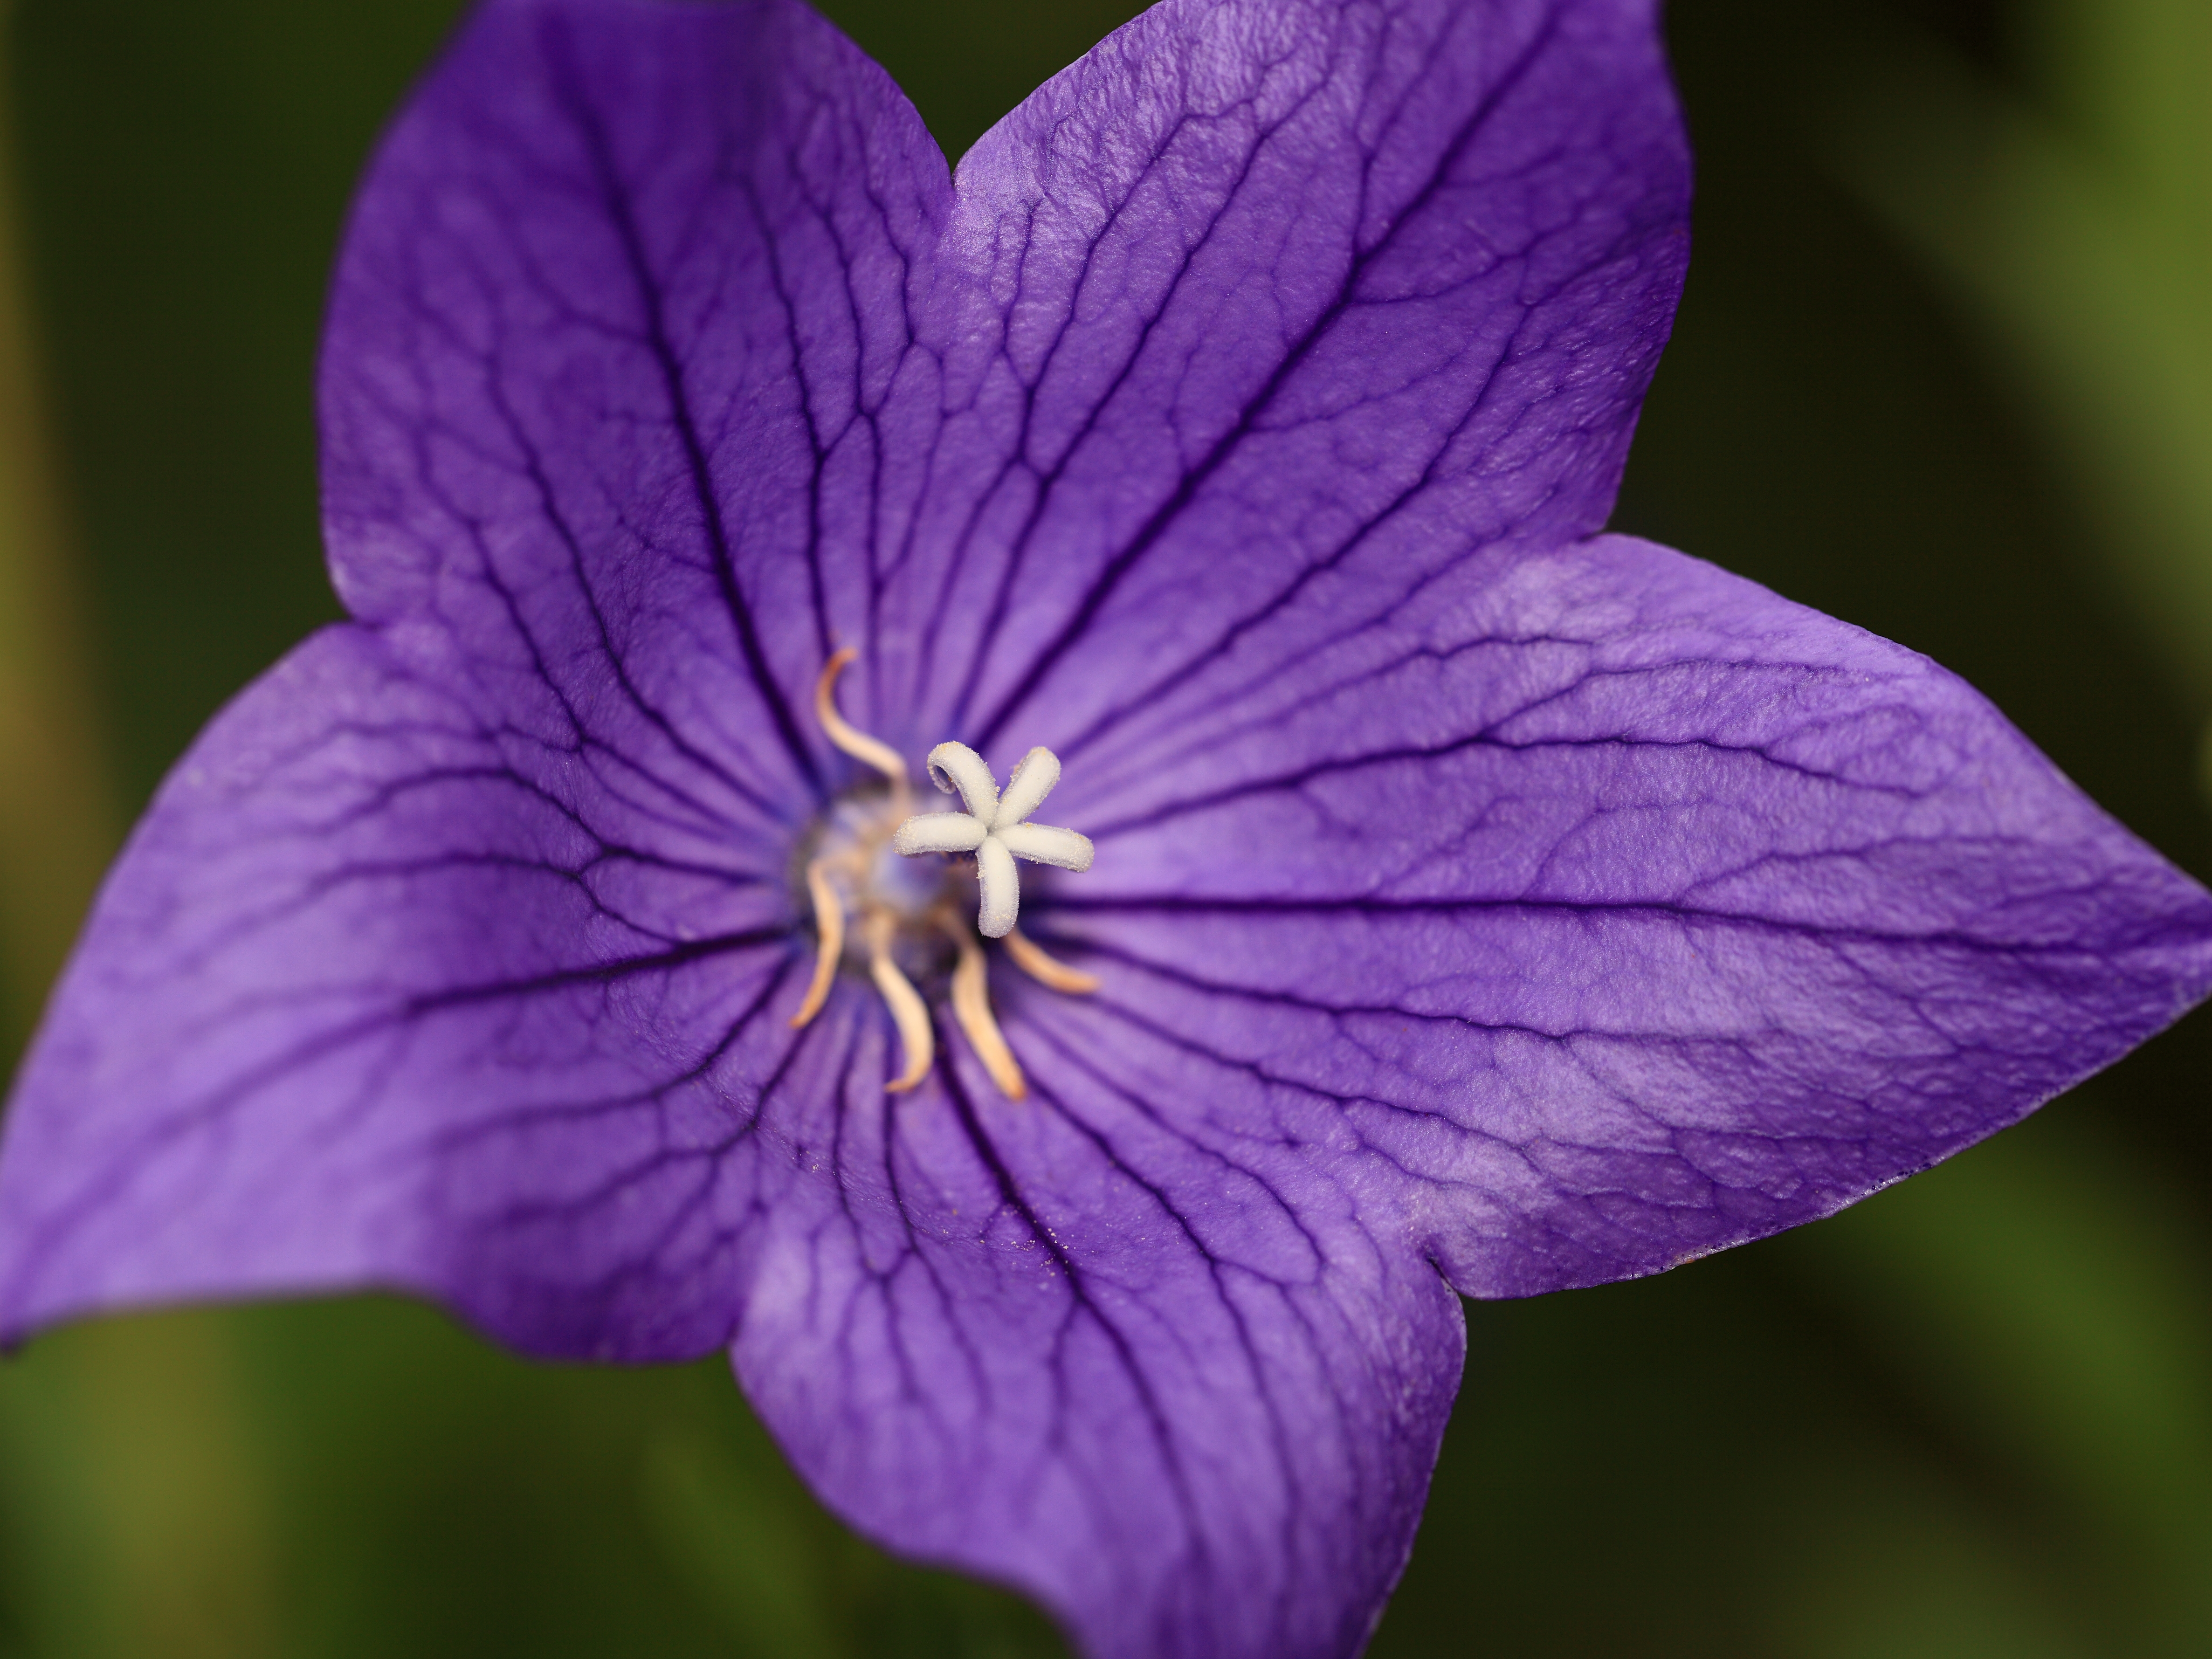
blossom, plant, flower, purple, petal, high, flora, wildflower, close up, cool image, eye, 5d, hires, markii, viola, hi, res, resolution, gunma, minakami, hodaigi, platycodon, balloonflower, grandiflorus, macro photography, flowering plant, plant stem, land plant, violet family